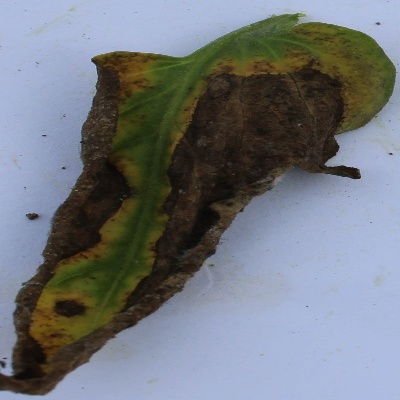
Crop: Tomato
Condition: leaf blight